Kaloyanov Peak

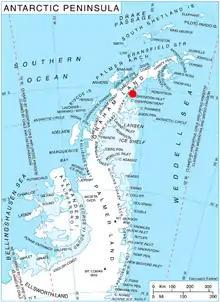
Location of Blagoevgrad Peninsula in Graham Land, Antarctic Peninsula.

Kaloyanov Peak is the rocky, partly ice-free peak rising to 705 m in southeastern Poibrene Heights on Blagoevgrad Peninsula, Oscar II Coast, Graham Land in Antarctica. It is overlooking Exasperation Inlet to the southwest.